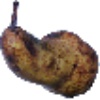
Label: pear_abate